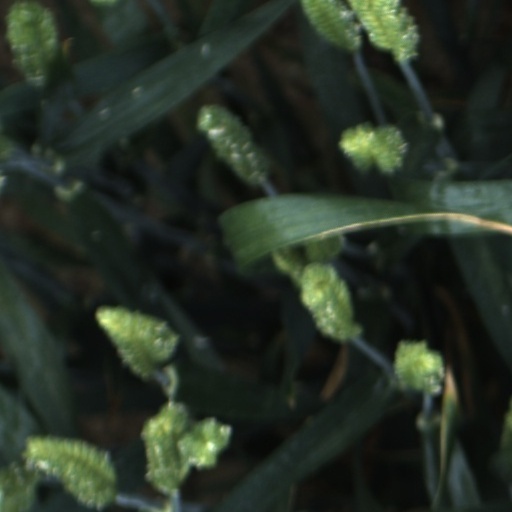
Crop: wheat